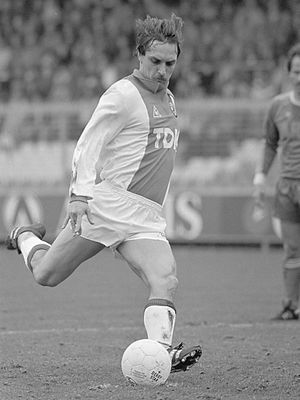
Edo Ophof
Edo Ophof er en tidligere hollandsk fodboldspiller, der spillede som forsvarer. Han var på klubplan tilknyttet NEC Nijmegen, Ajax, AZ Alkmaar og FC Utrecht, med læmgst tid hos Ajax. Her var han med til at vinde tre hollandske mesterskaber, tre pokaltitler samt Pokalvindernes Europa Cup.